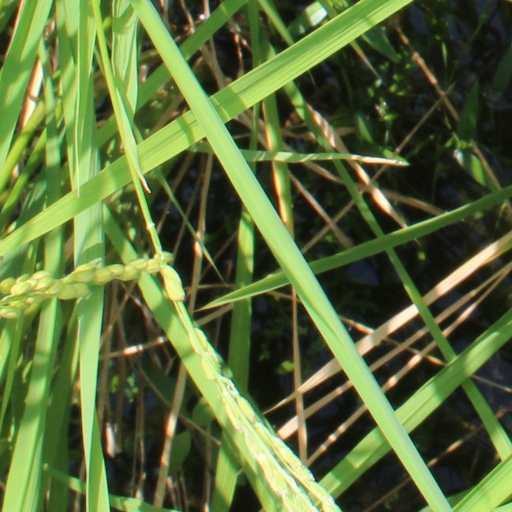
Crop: rice